Malsis Hall

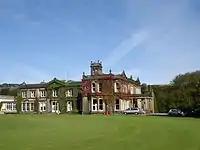
The building, in 2006

Malsis Hall is a historic building in Cross Hills, a village in North Yorkshire, in England.